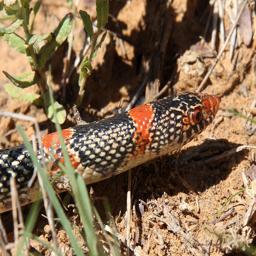
Animal: snakes